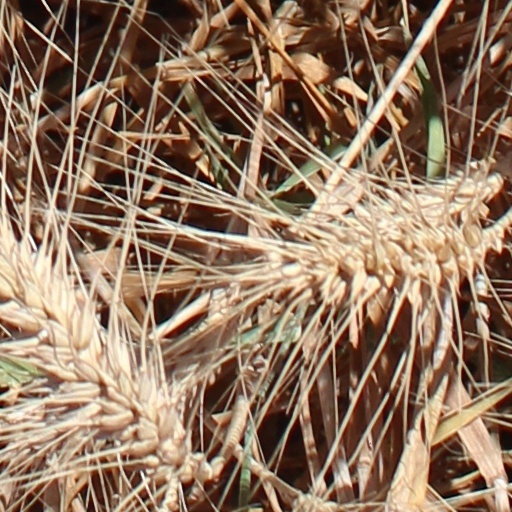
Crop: wheat